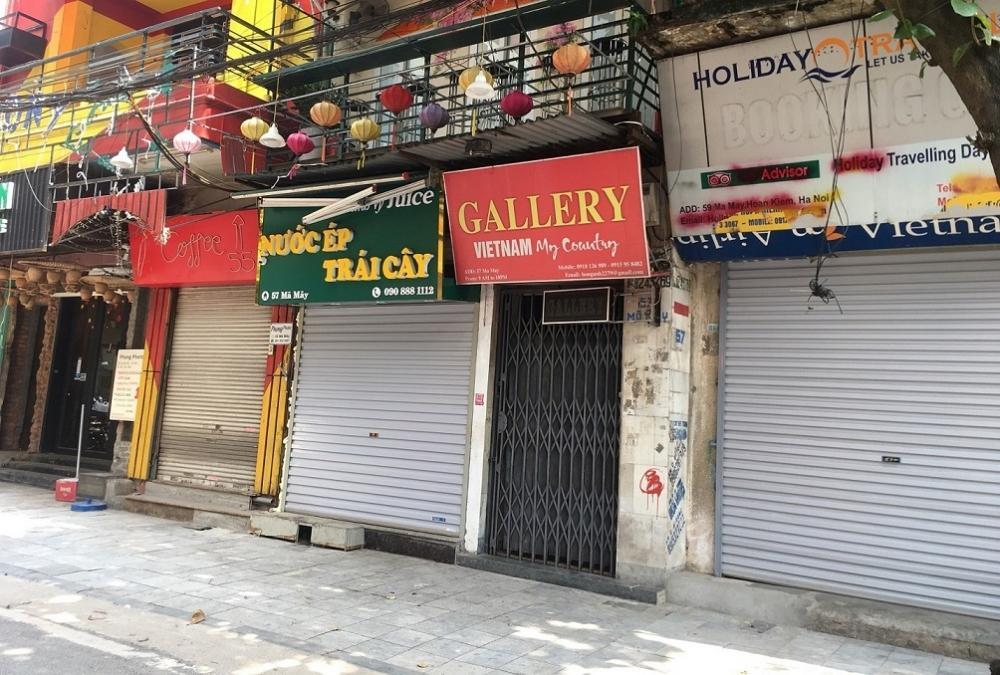
có những chiếc đèn lồng được treo trước hiên của một ngôi nhà trên phố